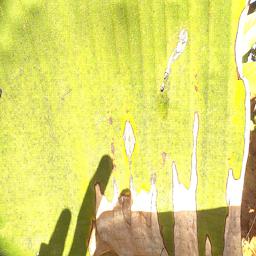
Label: MALBHOG LEAF